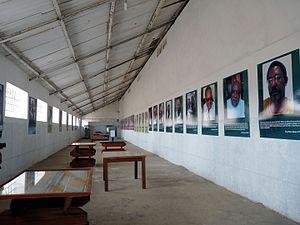
Le camp de concentration de Tarrafal – ou pénitencier de Chão Bom –, situé au nord de l'île Santiago, la plus grande île du Cap-Vert, fut ouvert sous le régime salazariste, en 1936, juste après le début de la guerre d'Espagne. Le camp à peine achevé était destiné aux opposants politiques et syndicaux.